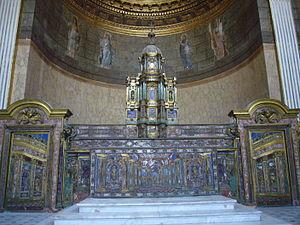
Dionisio Lazzari, né le 17 octobre 1617 à Naples, où il est mort le 9 août 1689, est un architecte et sculpteur baroque italien.